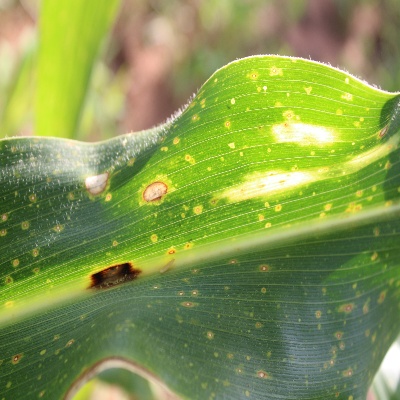
Crop: Maize
Condition: leaf spot